Ceremonial mace

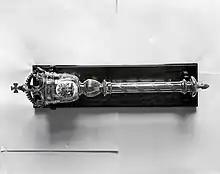
Ceremonial mace of the City of Wellington (black & white photo)

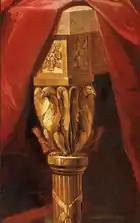
From the Lansdowne portrait:The table leg may have been inspired by a wooden ceremonial mace used by the U.S. House of Representatives (the U.S. House symbol was itself inspired by the Roman "fasces"). The House mace was a bundle of tied reeds topped with a bald eagle, an American symbol.

A ceremonial mace for the New Zealand House of Representatives has been used since 1866, when one was presented to Parliament by former Speaker Sir Charles Clifford. The mace is considered to be a symbol of the authority of both the Speaker and of the House, and is carried by the Serjeant-at-Arms.